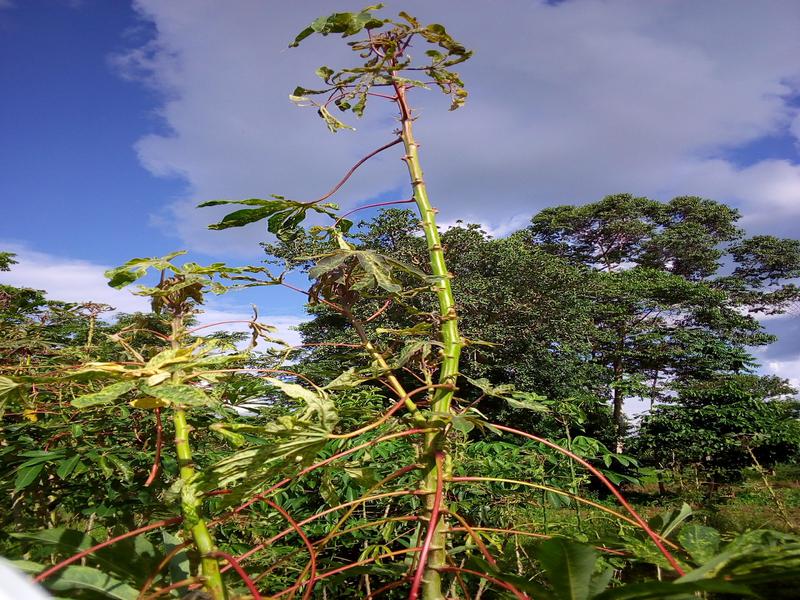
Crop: cassava
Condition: mosaic_disease